Dominican War of Independence

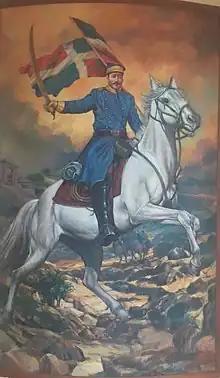
Monument to General Gregorio Luperon, hero of the Dominican Restoration War.

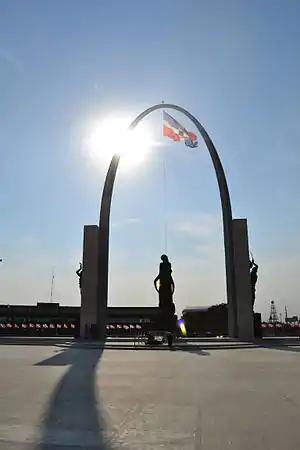
"Flag Square," is a monument dedicated to the Dominican flag, located in the Dominican capital, Santo Domingo.

On March 9, 1849, Haiti's President Faustin Soulouque of Haiti led 10,000 troops in an invasion of the Dominican Republic. The Haitians attacked the Dominican garrison at Las Matas. According to historian Robert L. Scheina, "The demoralized defenders offered almost no resistance and abandoned their weapons." The Haitian army continued their campaign against the Dominicans, capturing and burning the town of Azua. Dominican General (and presidential contender) Santana raised 800 soldiers and, with the help of several gunboats, routed the Haitian invaders at the Battle of Las Carreras on April 21–22. The battle opened with a cannon barrage and devolved into hand-to-hand combat.